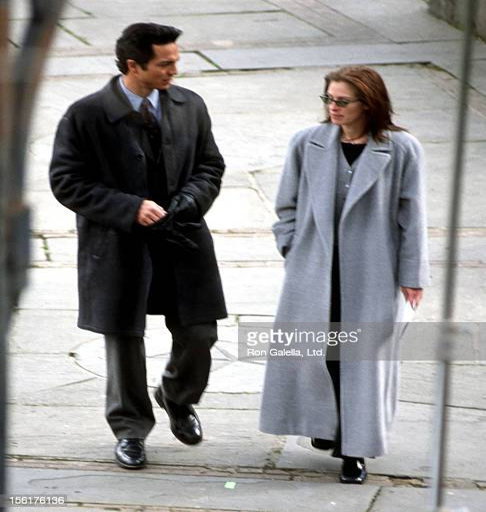
actors on the set of episode entitled